Sid Vicious

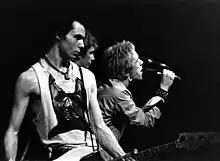
The Sex Pistols (Vicious left, Steve Jones centre, and Johnny Rotten right) performing in Trondheim in 1977

In February 1977, Sex Pistols' manager McLaren announced that Glen Matlock had been "thrown out of the band" because "he liked the Beatles", and that he had been replaced by Vicious. In his autobiography "I Was a Teenage Sex Pistol", Matlock says he quit because he was "sick of all the bullshit". In the 2000 documentary "The Filth and the Fury", the band members agreed that there was tension between Matlock and Rotten, but Matlock says that those tensions were aggravated by McLaren, who wanted to generate chaos in the band as a creative mechanism, and as a way of building the band's image. He wanted Matlock to leave, and to replace him with Vicious, saying "if Johnny Rotten is the voice of punk, then Vicious is the attitude".